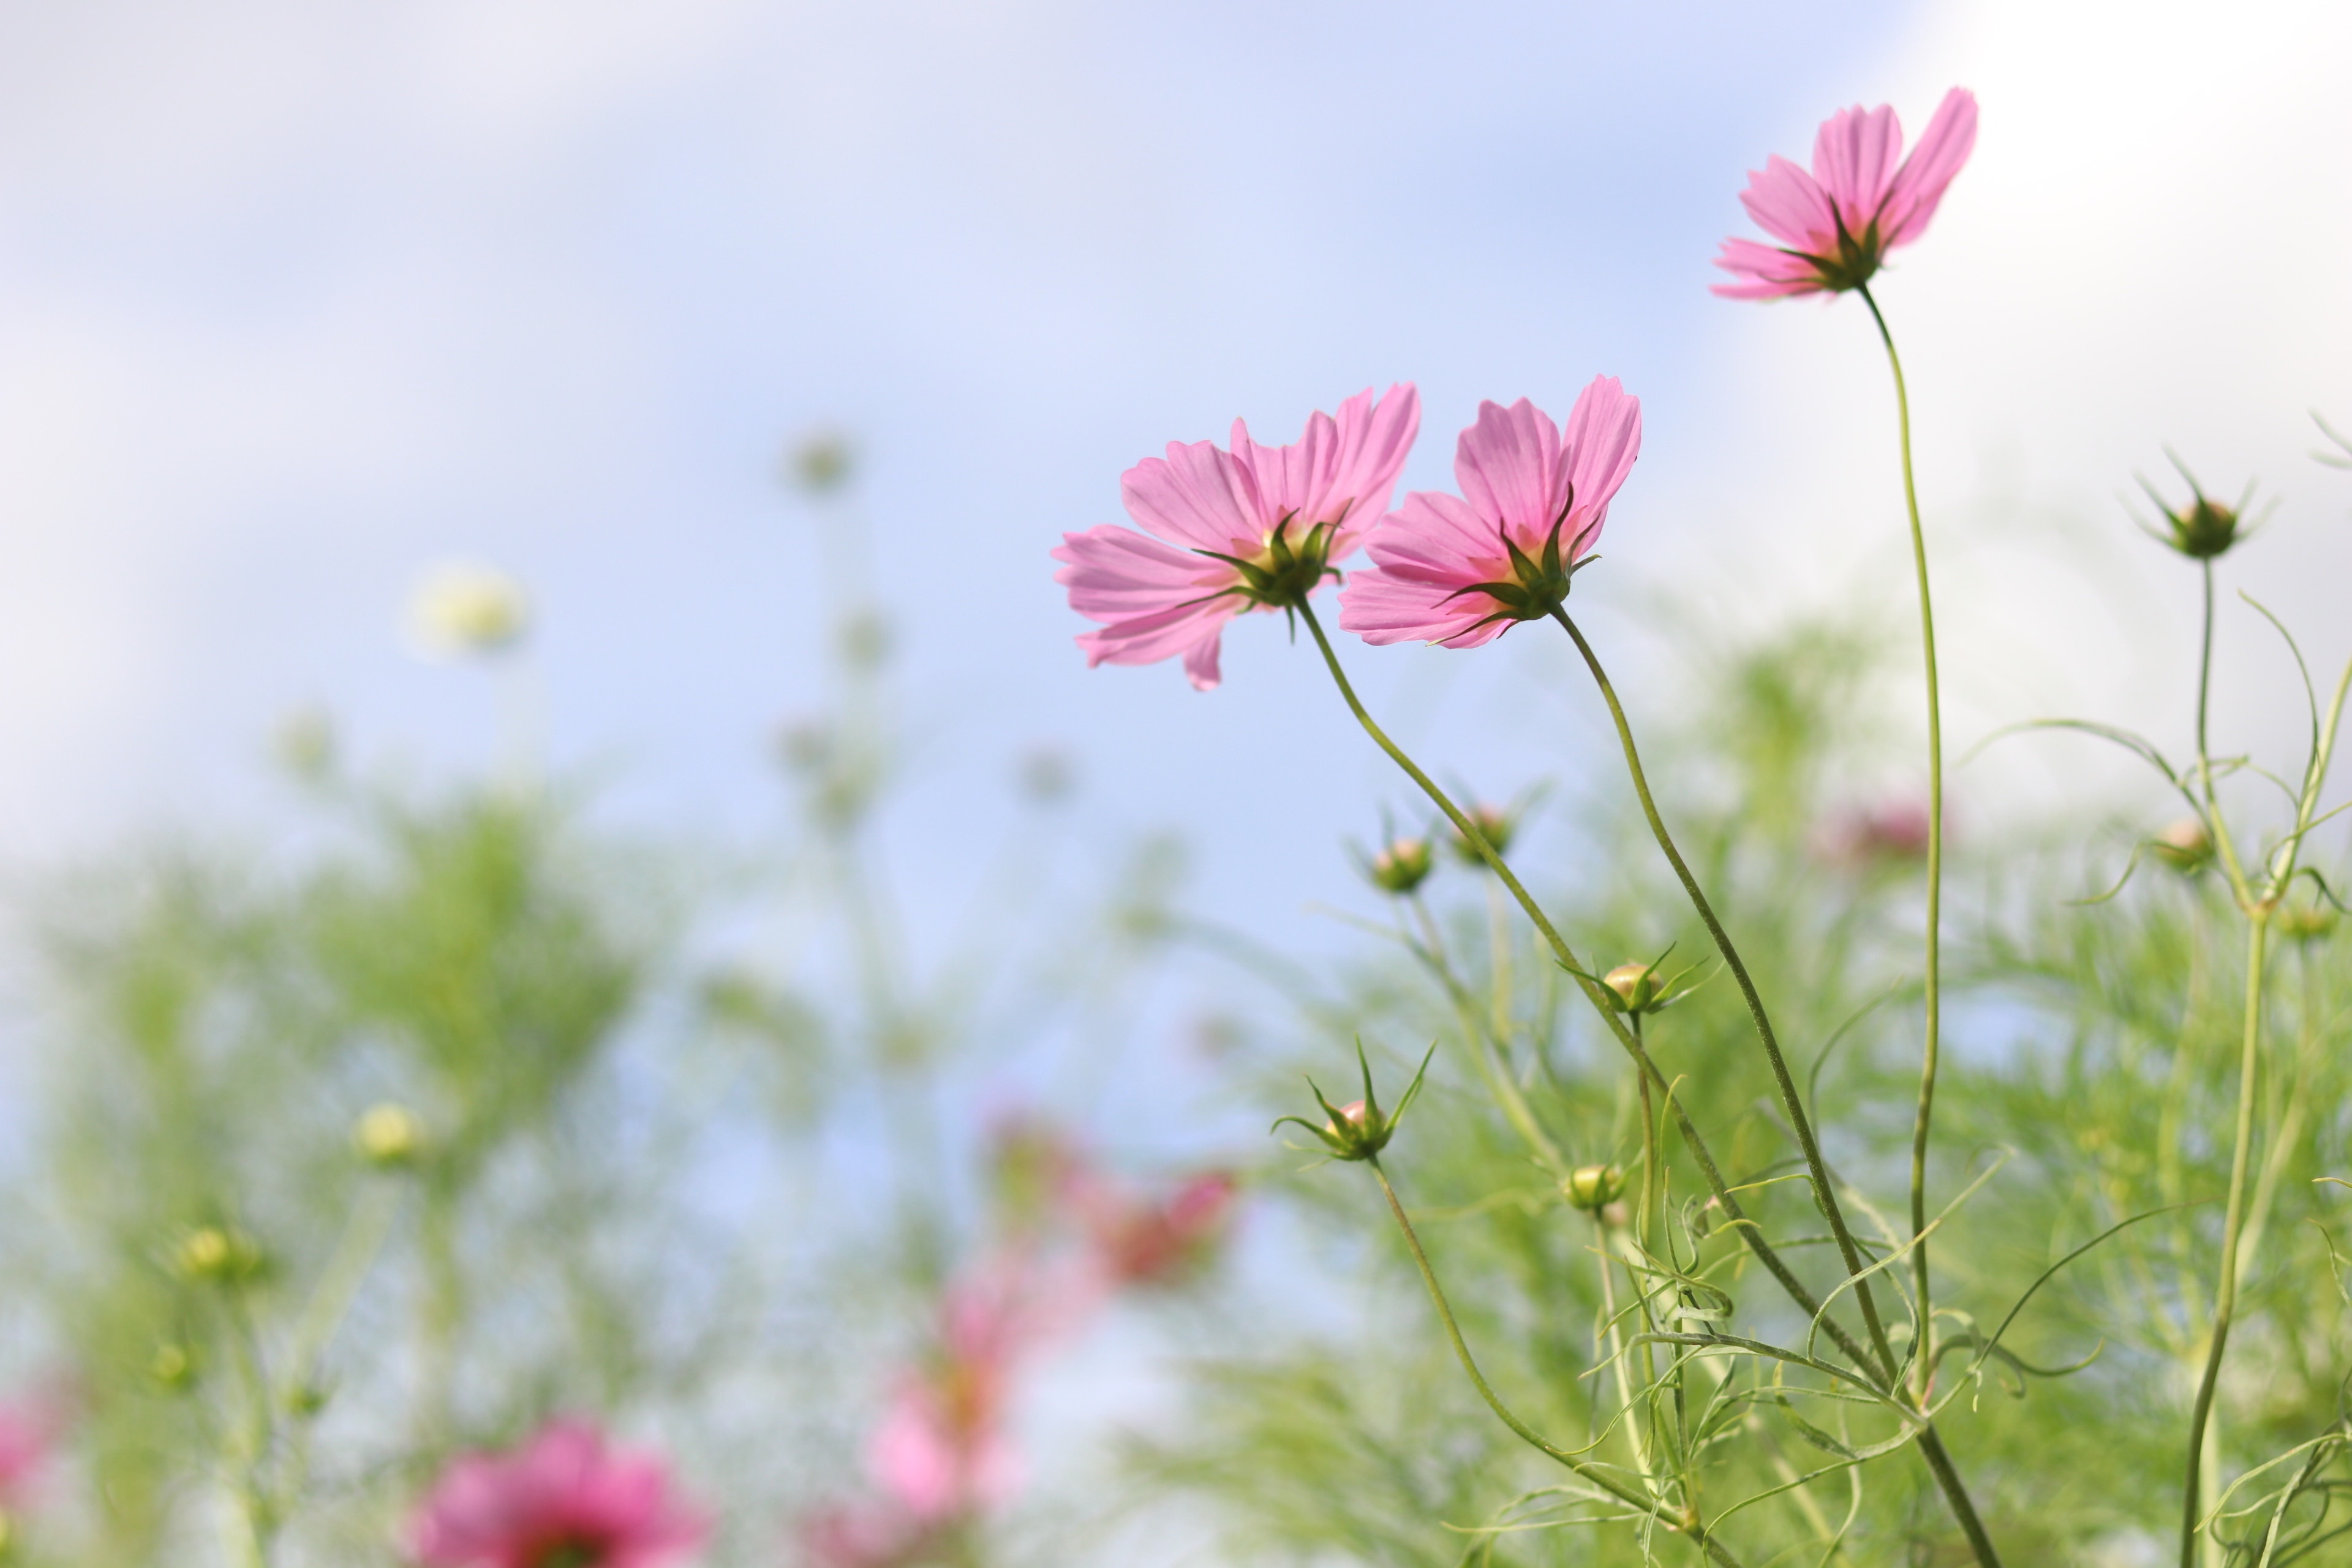
flower, flowering plant, nature, garden cosmos, plant, petal, cosmos, pink, wildflower, botany, daisy family, spring, sky, plant stem, sulfur cosmos, meadow, herbaceous plant, asterales